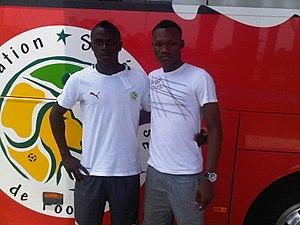
Sadio Mané et Désiré Segbe Azankpo
Désiré Segbe Azankpo, né le 6 mai 1993 à Allahé, est un footballeur international Franco-Béninois. Il évolue au poste d'attaquant à l'Oldham Athletic.